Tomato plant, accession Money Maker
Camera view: tilt-top (135 deg); turntable rotation: 150 degrees
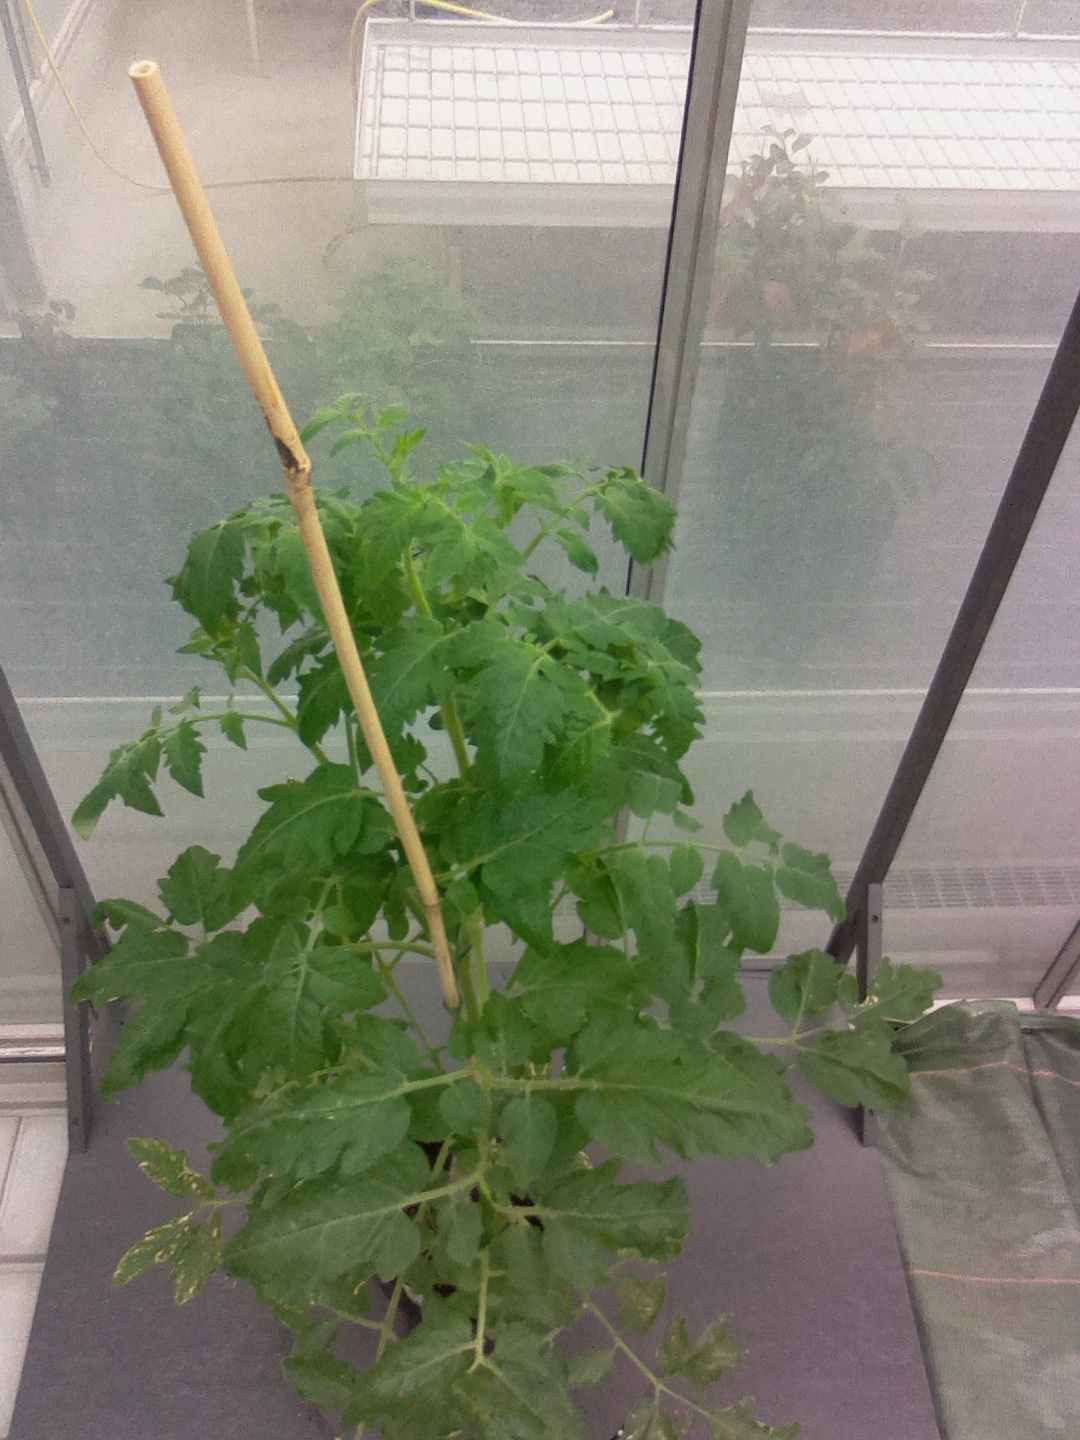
BBCH growth stage 27: 70%-80% Side shoots formed